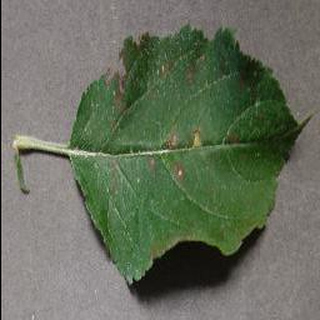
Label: apple_cedar_apple_rust